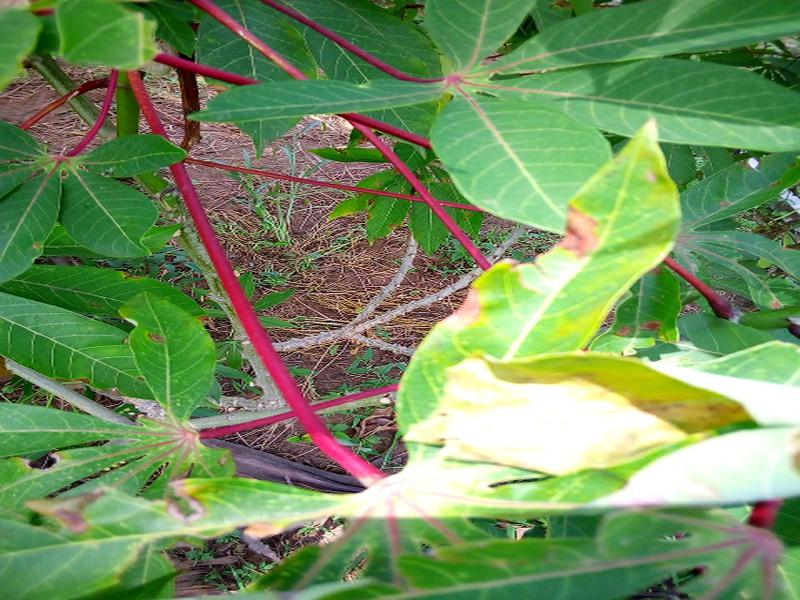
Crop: cassava
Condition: healthy